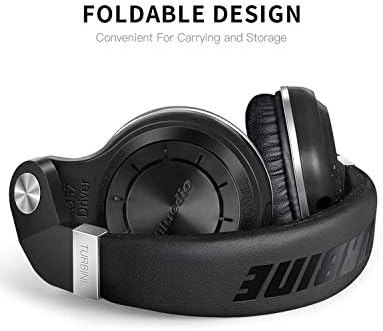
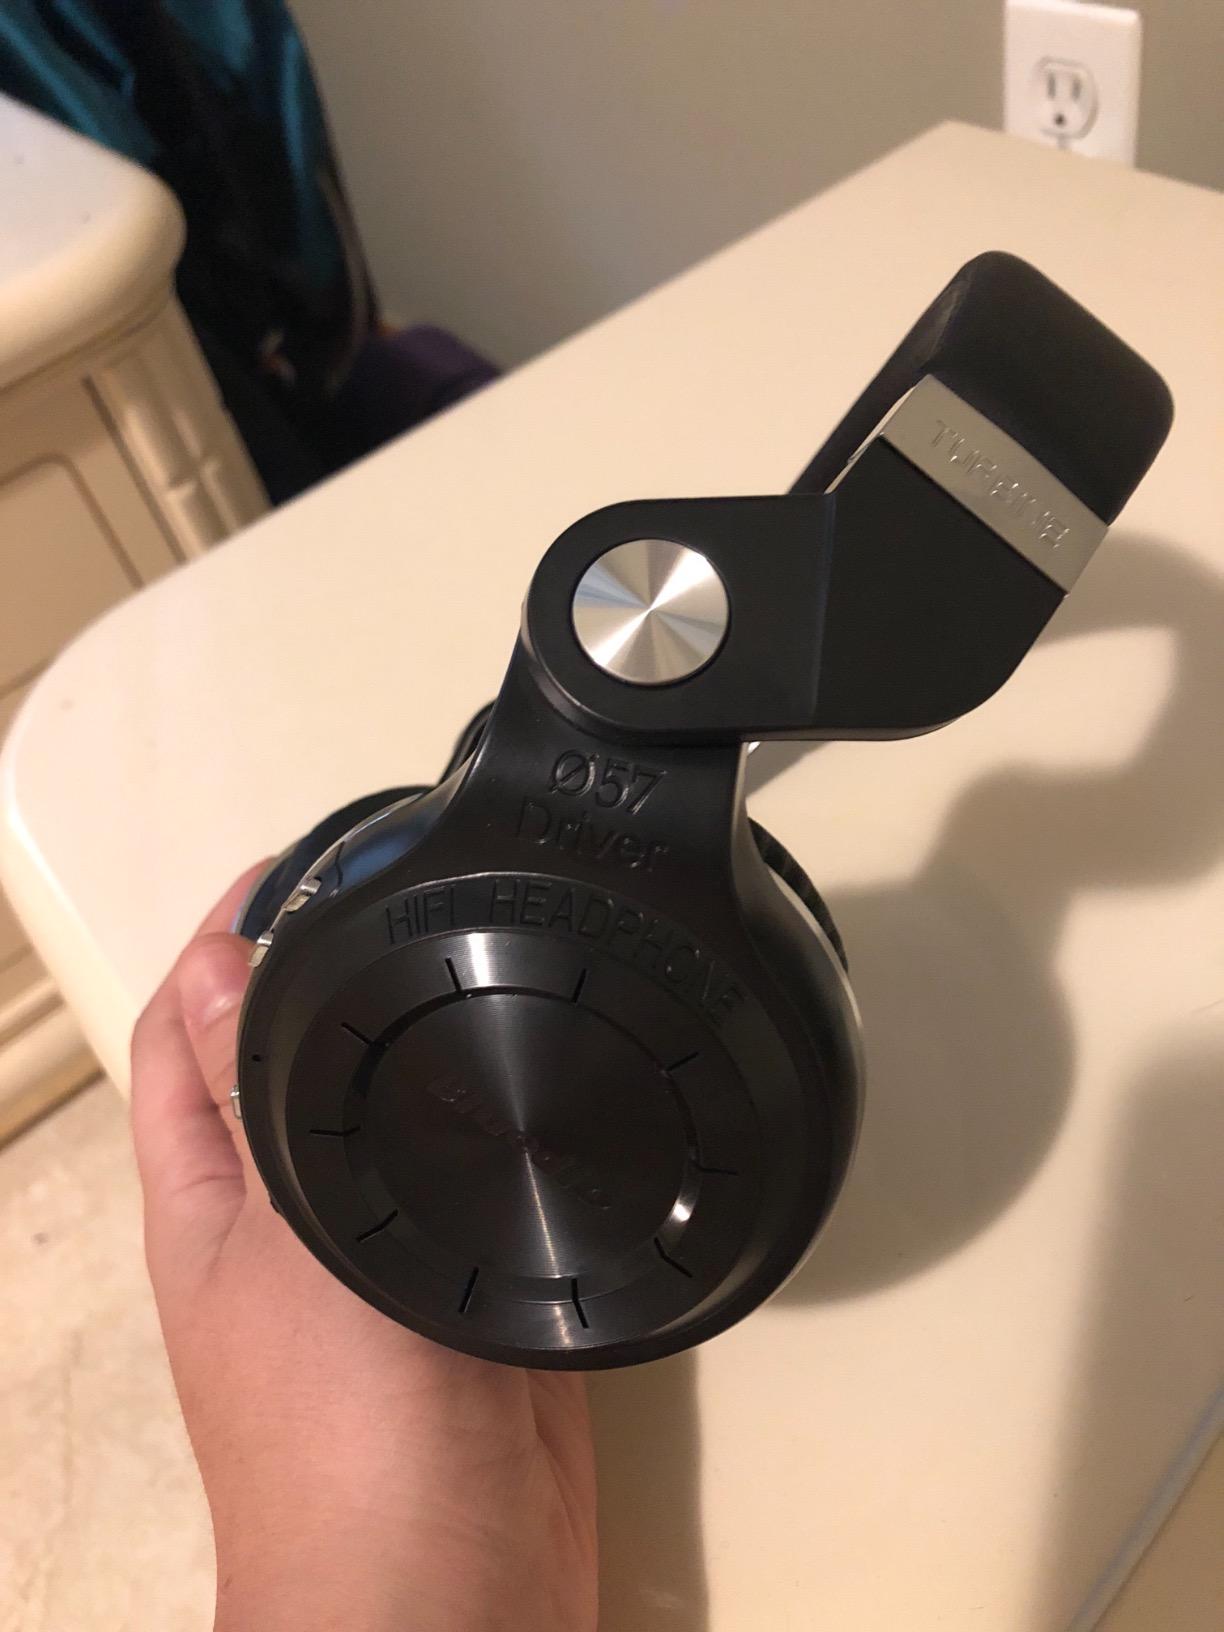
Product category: headphones
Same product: yes